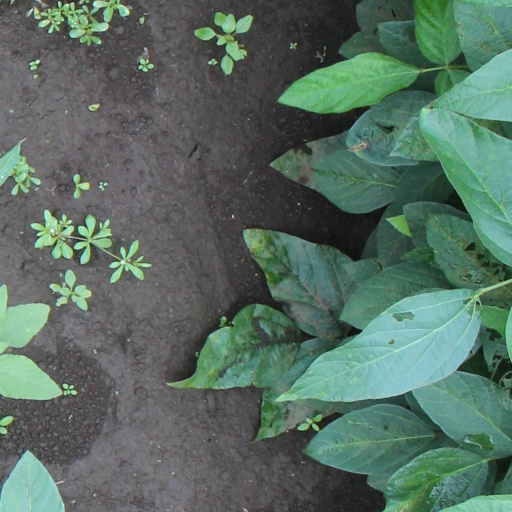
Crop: soybean